2017 Down county football team season

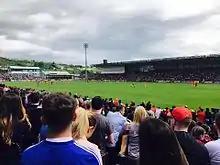
Down vs Armagh, 4 June 2017

The draw for the 2017 Ulster Senior Football Championship took place on 14 October 2016 with Down being drawn at home to Armagh. This was Down's first home draw in the Ulster Championship in 12 years since they faced Tyrone at home in the 2005 Ulster Championship.